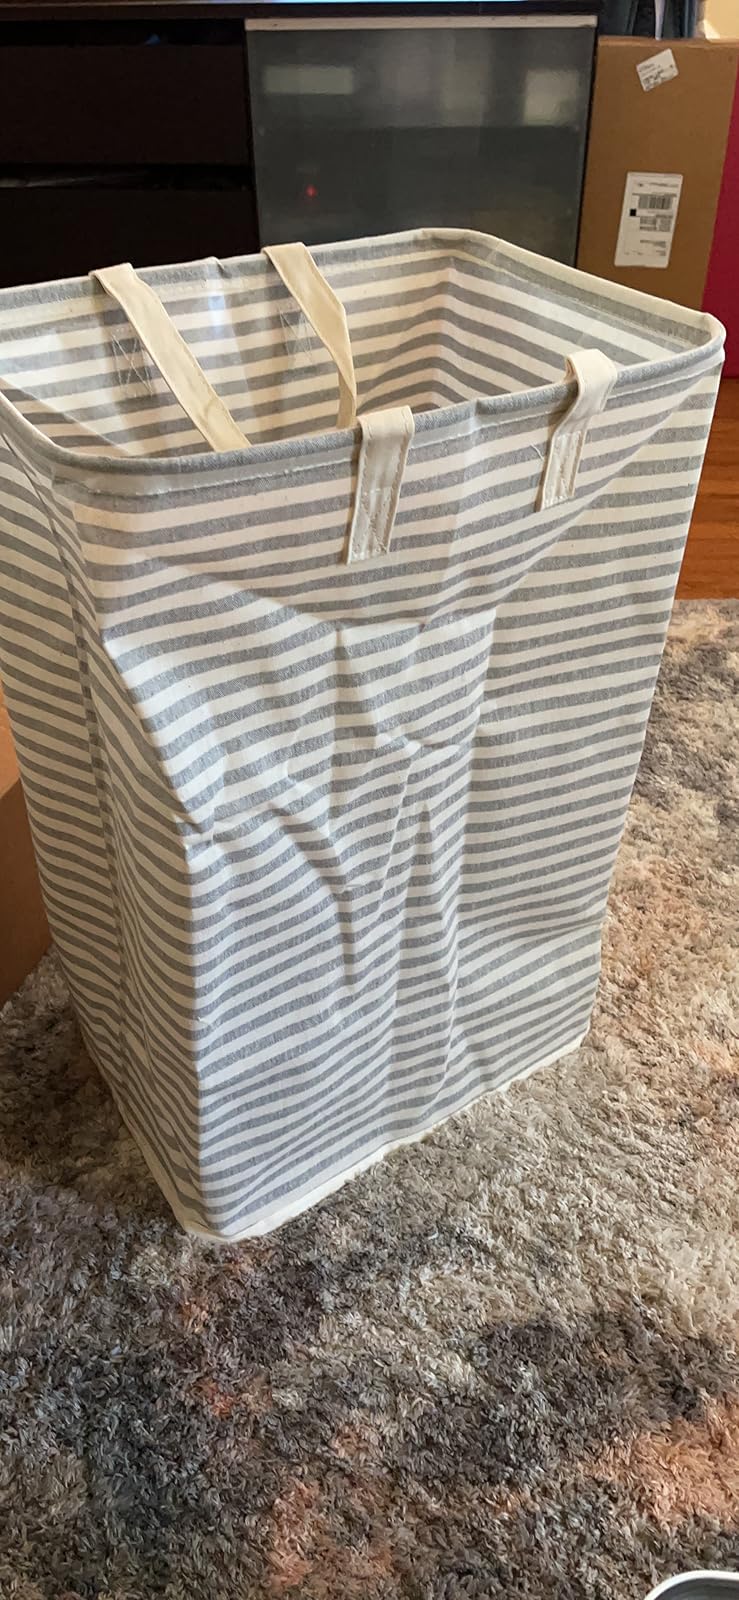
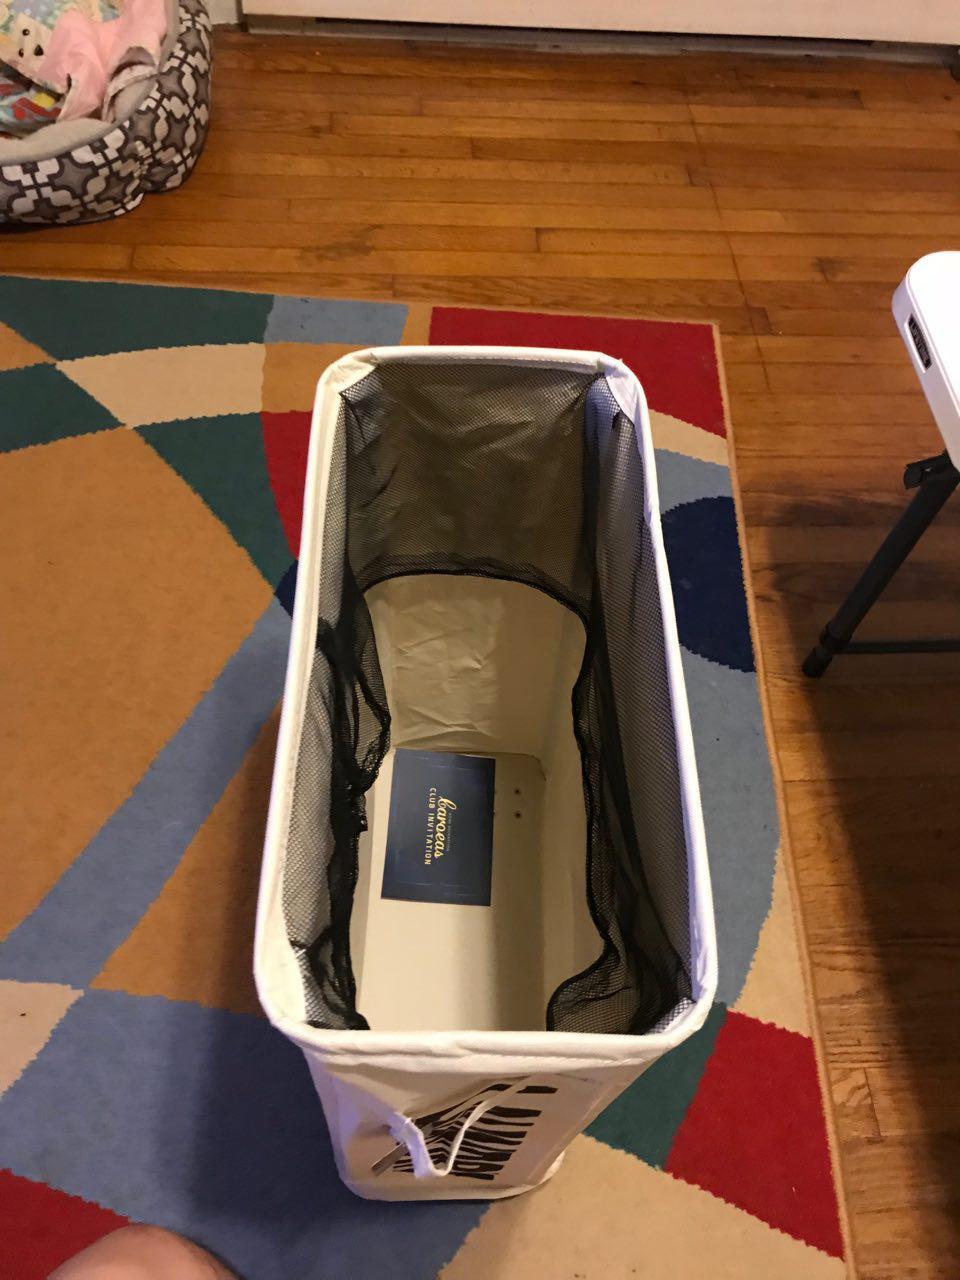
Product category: items_hamper
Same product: no